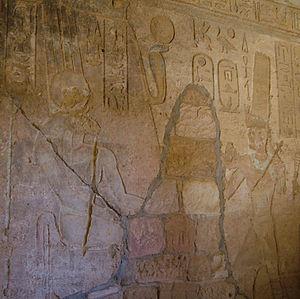
Napata est à la fois le nom d'un royaume antique d'Afrique et le nom de sa capitale. Son nom est attaché à la « deuxième période » du royaume de Koush.